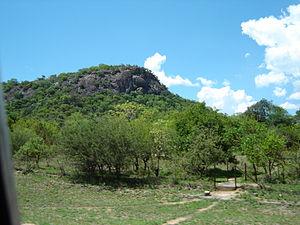
Un kopje est un mot d'origine afrikaans désignant dans la savane africaine une petite colline sur laquelle se dressent généralement d'imposants rochers.